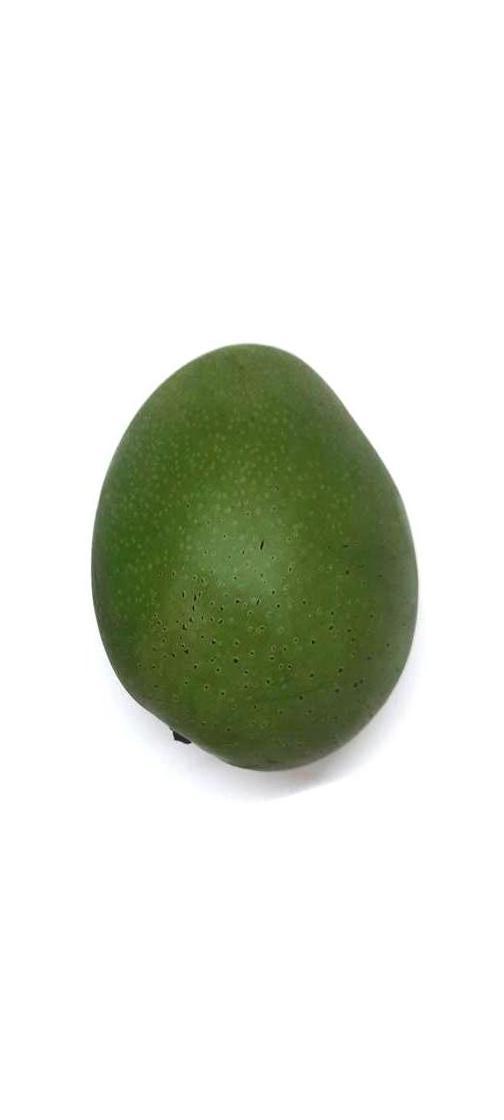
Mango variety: Ashshina Zhinuk